History of English cricket (1726–1750)

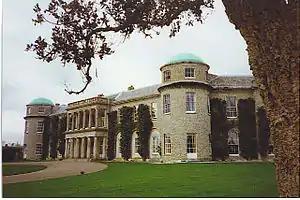
Goodwood House in Sussex, where the oldest known scorecard was kept.

Slindon were involved in four five-a-side matches at the Artillery Ground in July 1747. They played a match each against Dartford and Bromley, followed by two matches against Hadlow. Slindon had challenged "five of any parish in England, for their own Sum". It is known that the three Newland brothers were expected to play against Dartford, but no further details have been found. The Duke of Richmond organised two matches in early August 1747 and, in September, there was a three-a-side match between Long Robin's Three and Stephen Dingate's Three. It was ruled before the September match that "all Strokes behind as well as before Wickets" counted and in this respect the contest "differs from any Three Match ever play'd".